Describe the emotion expressed in this image:  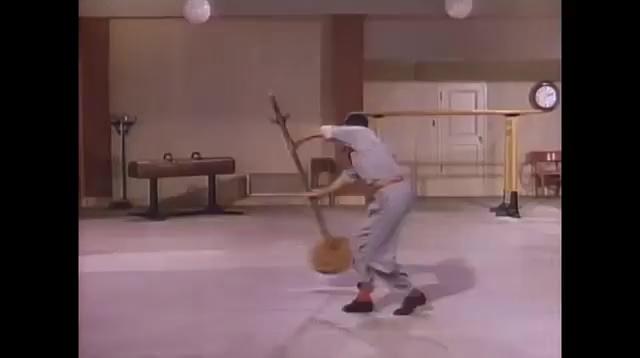
This person displays Fear, valence and arousal with low intensity.